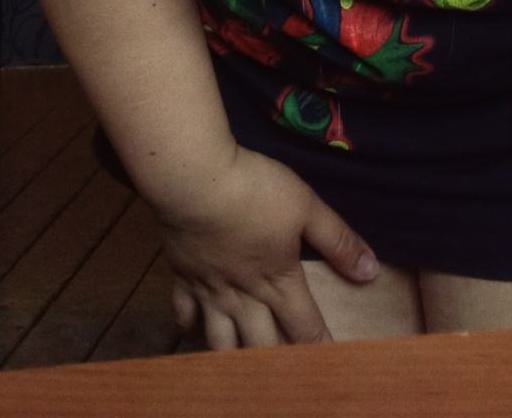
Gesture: no_gesture